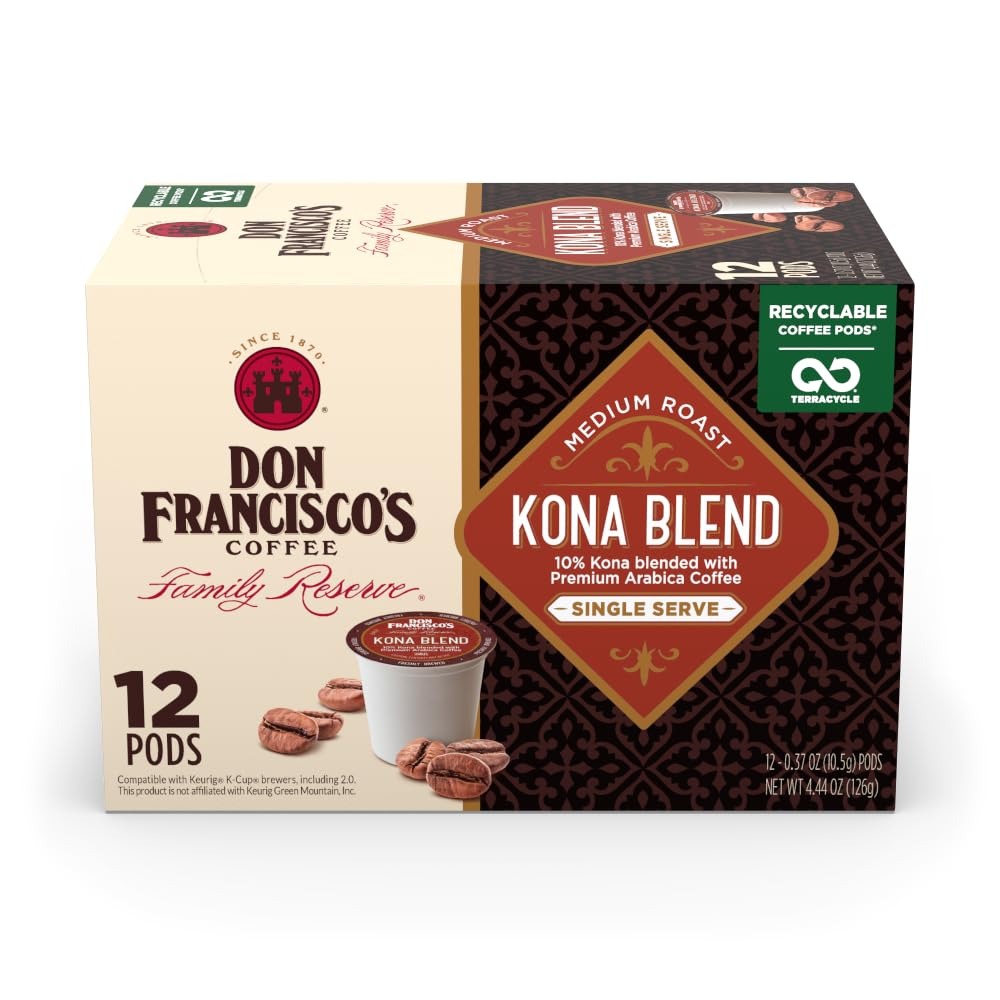
Item Name: Don Francisco's Kona Blend Medium Roast K-Cup Single-Serve Coffee Pods, 12 Count - 10% Kona, Compatible with Keurig Brewers, Recyclable through TerraCycle
Bullet Point 1: Hawaiian Blend: Savor the exquisite taste of 10% Kona coffee blended with premium Arabica beans in these medium roast coffee k cups. Experience a smooth, balanced flavor with subtle fruity notes and a delicate floral aroma in every sip.
Bullet Point 2: Convenient Brewing: These coffee pods are compatible with Keurig k-cup brewers, allowing for quick and easy single-serve brewing. Enjoy barista-quality Don Francisco's coffee at home with just the push of a button.
Bullet Point 3: Eco-Conscious Choice: Our single-serve coffee pods are recyclable through TerraCycle, demonstrating our commitment to sustainability. Enjoy your premium coffee knowing you're making an environmentally responsible decision.
Bullet Point 4: Quality Assurance: Since 1870, Don Francisco's has perfected the art of coffee roasting. Our expertise ensures consistent flavor and aroma in every k cup coffee pod, delivering a superior coffee experience with each brew.
Bullet Point 5: Versatile Enjoyment: Perfect for morning routines, afternoon pick-me-ups, or entertaining guests. This 12-count box of medium roast coffee k cups provides nearly a month's supply of delightful brews for any coffee lover.
Value: 12.0
Unit: Count

Price: 8.97